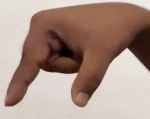
ASL sign: Q